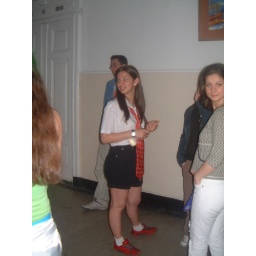
the girl in shorts with a red tie was the 'narrator'